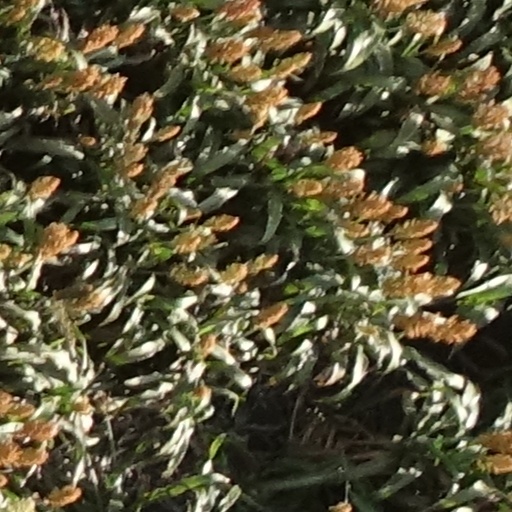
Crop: sorghum